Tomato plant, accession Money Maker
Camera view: bottom (45 deg); turntable rotation: 90 degrees
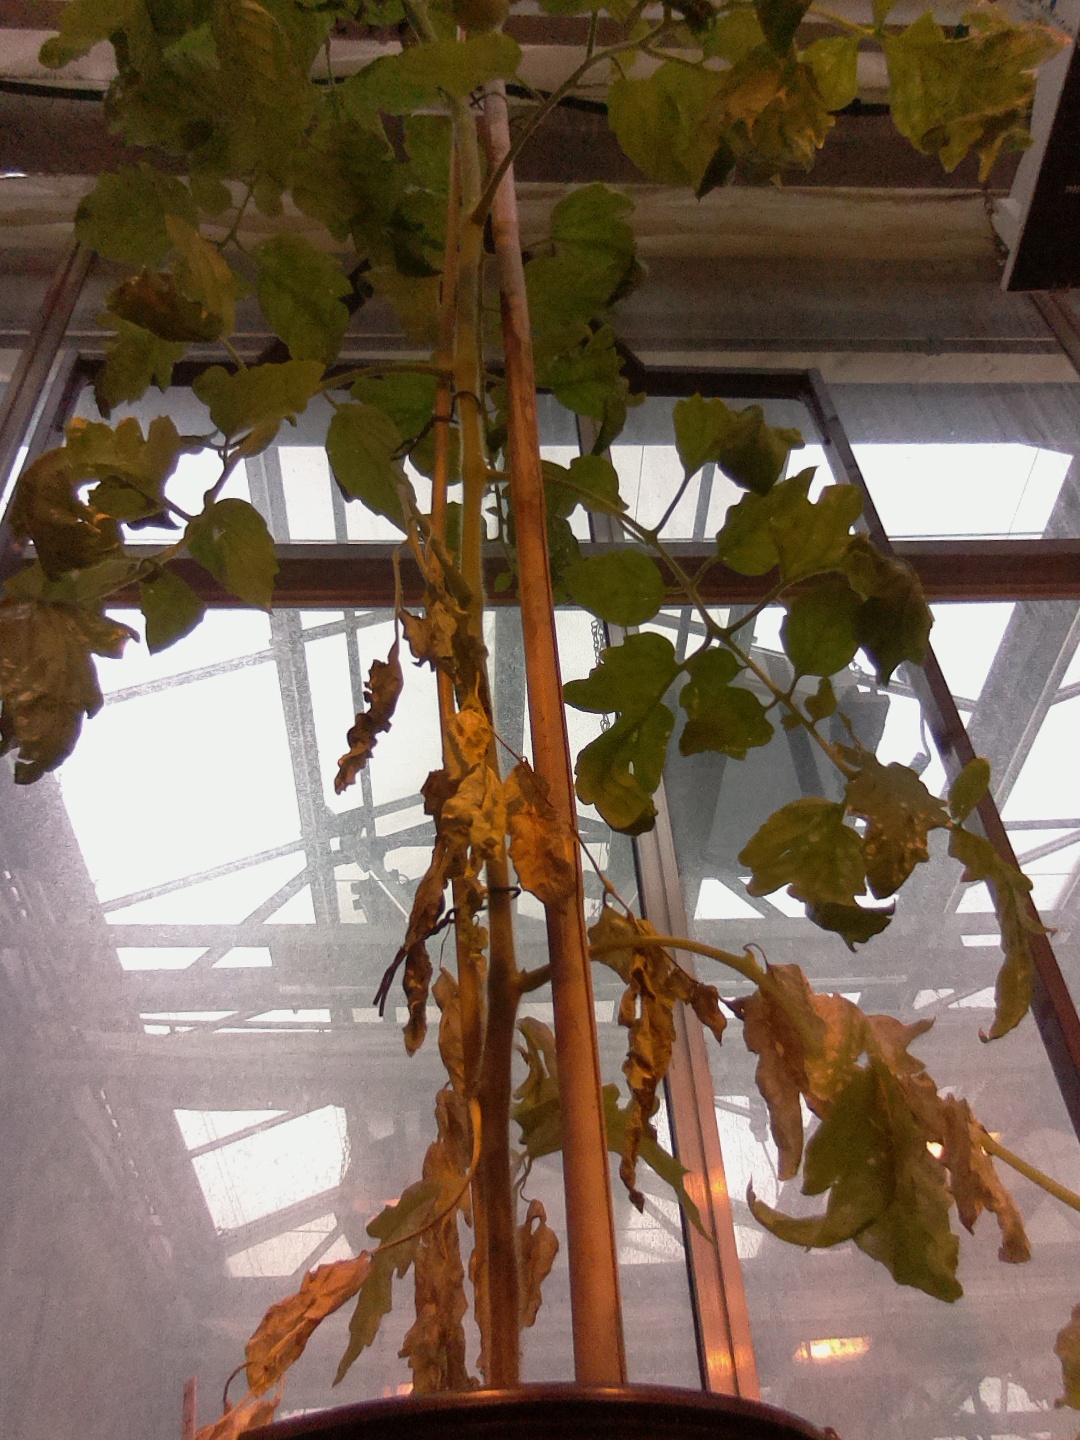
BBCH growth stage 74: 40%-50% of final fruit size